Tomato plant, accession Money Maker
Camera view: bottom (45 deg); turntable rotation: 210 degrees
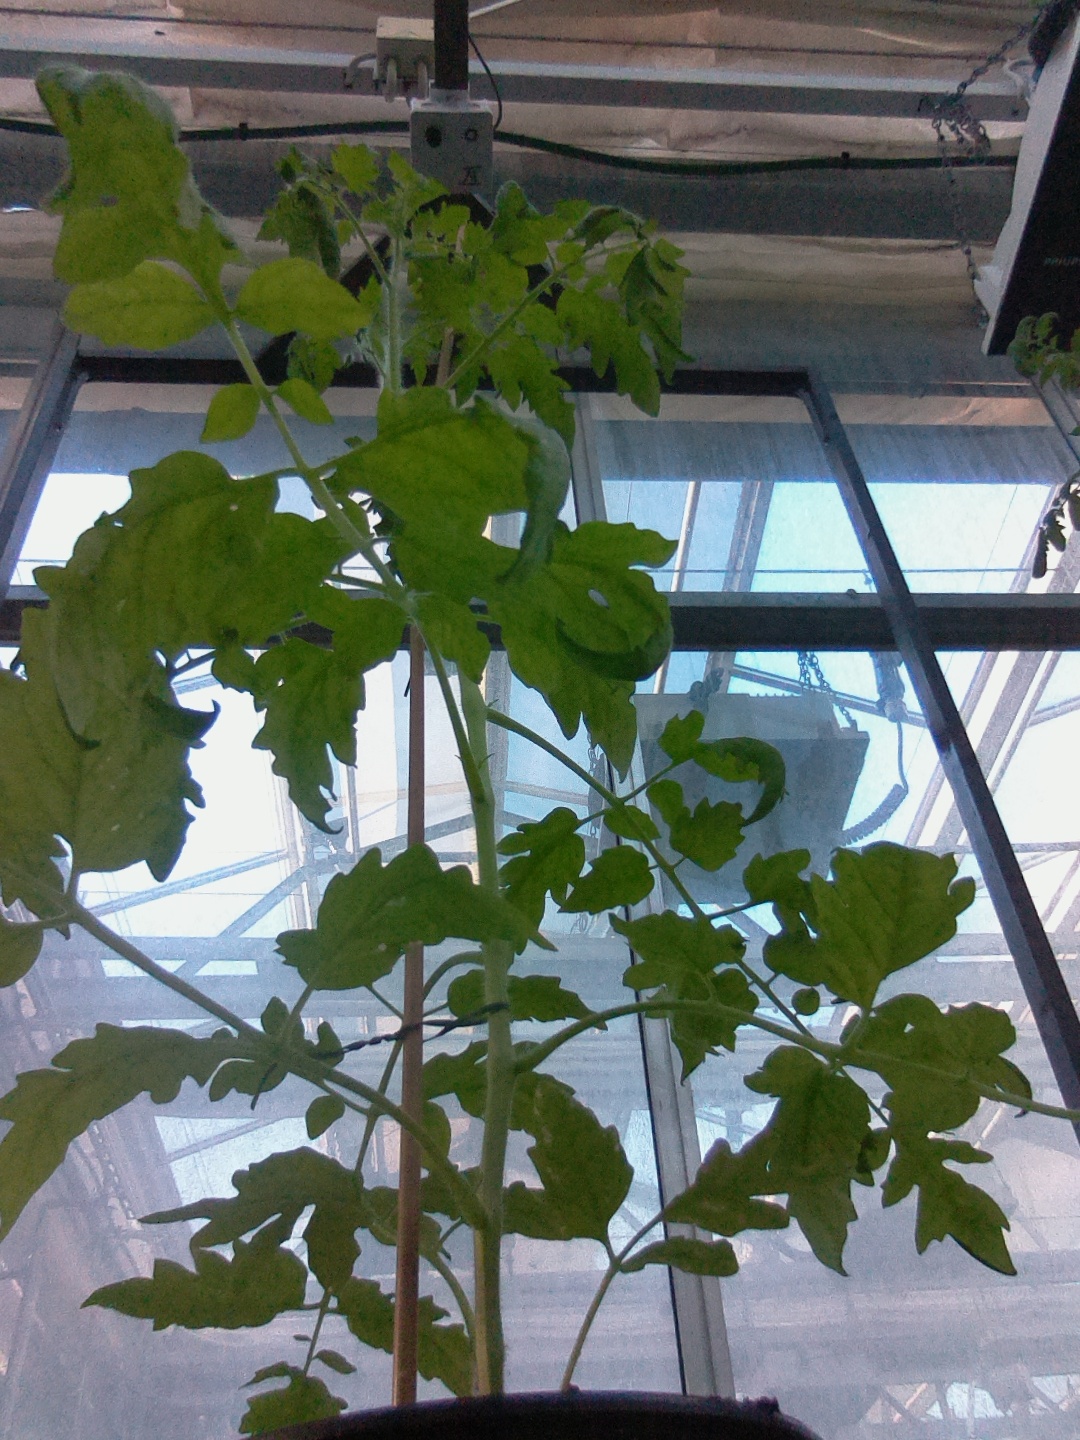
BBCH growth stage 22: 20%-30% Side shoots formed